43 Commando Fleet Protection Group

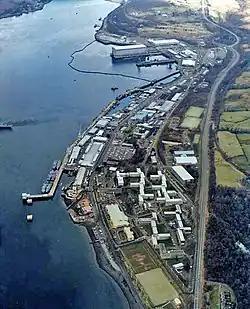
Security of nuclear weapons at Faslane, HM Naval Base Clyde, is part of the Group's responsibilities

The 43 Commando Fleet Protection Group Royal Marines (43 Cdo FP Gp RM), formerly Comacchio Company Royal Marines (1980–1983), Comacchio Group Royal Marines (1983–2001) and Fleet Protection Group Royal Marines (2001–2012), is a 550-man unit of the Royal Marines responsible for guarding the United Kingdom's nuclear weapons. The unit, based at HM Naval Base Clyde, is part of UK Commando Force.